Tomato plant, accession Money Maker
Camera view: bottom (45 deg); turntable rotation: 180 degrees
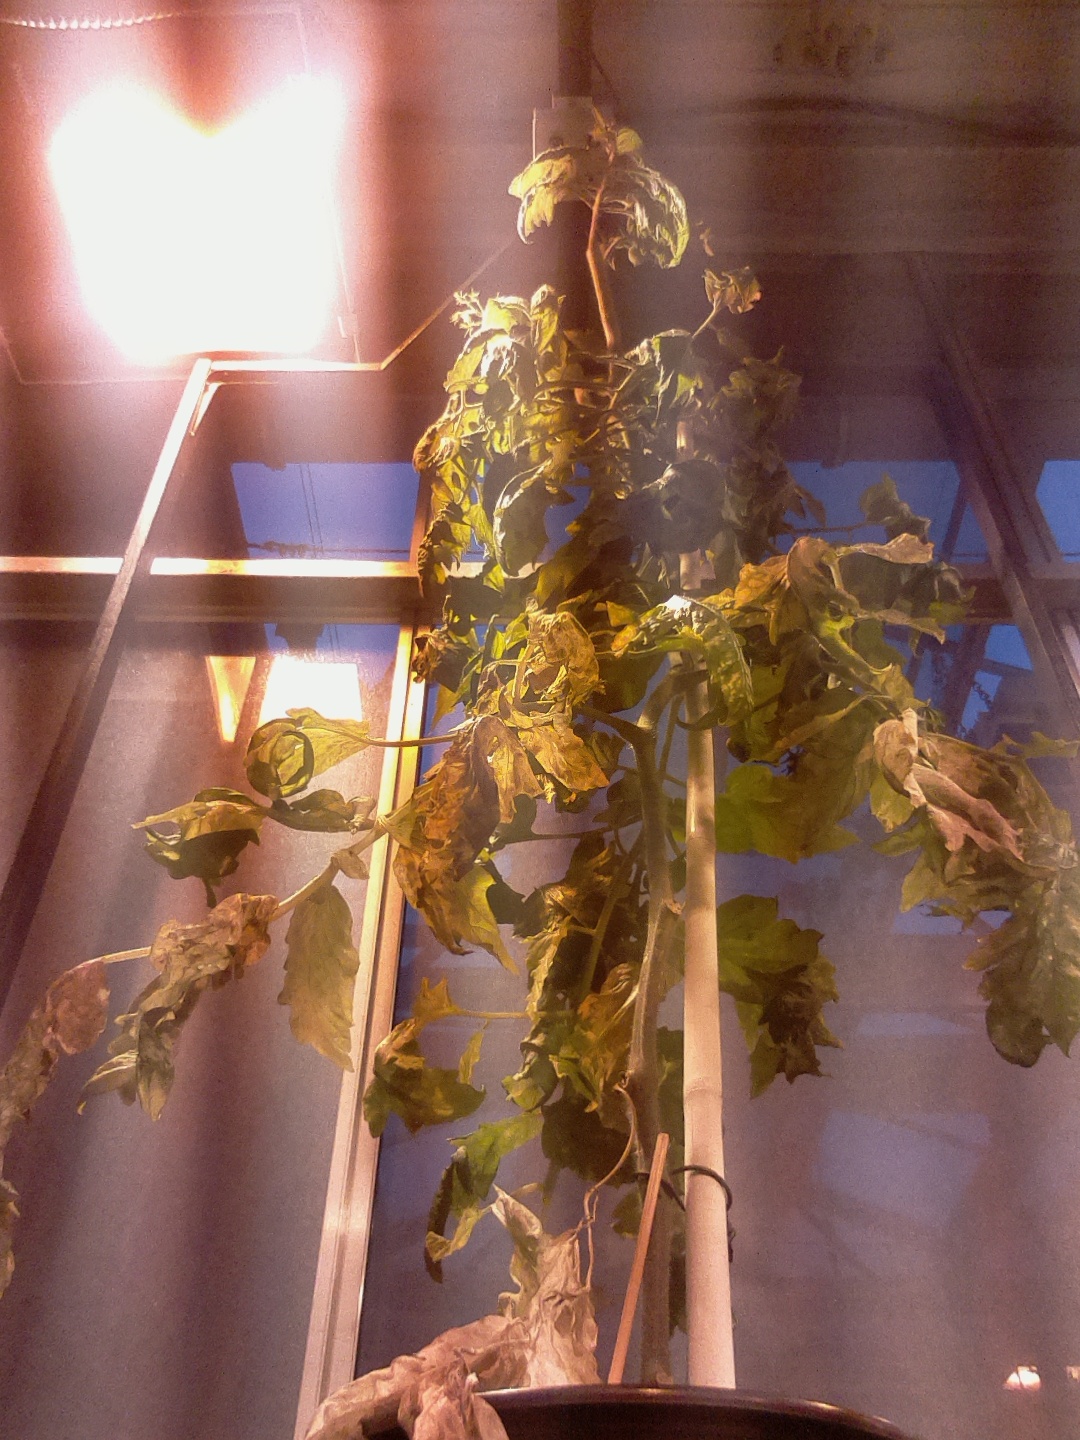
BBCH growth stage 75: 50%-60% of final fruit size